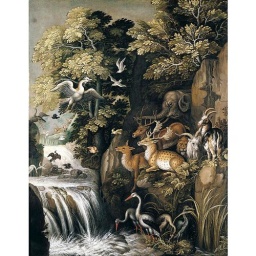
A river landscape with deer, elephants, lions, goats and other animals and birds beside a waterfall